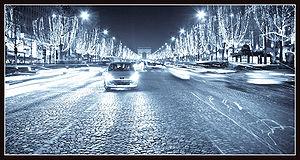
L’avenue des Champs-Élysées est une voie de Paris. Longue de près de deux kilomètres et suivant l'axe historique de la ville, elle est une voie de circulation centrale reliant la place de la Concorde à la place Charles-de-Gaulle dans le 8ᵉ arrondissement. Site touristique majeur, elle a souvent passé pour la plus belle avenue de la capitale, et est connue en France comme la « plus belle avenue du monde ».